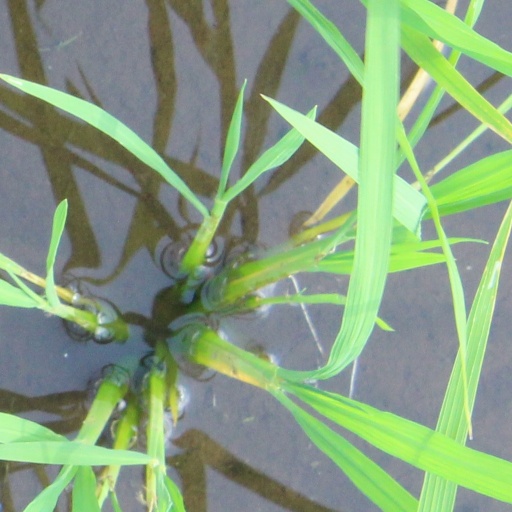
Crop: rice